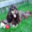
Label: dog